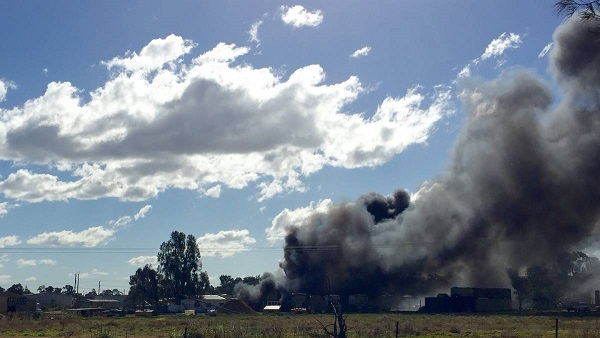
Fire: no
Smoke: yes